Sosyo

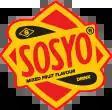

Sosyo is an Indian carbonated drink, produced and marketed mainly in the western and northern states of India; Gujarat, Maharashtra, Rajasthan, Uttar Pradesh and Madhya Pradesh. Sosyo is a mixture of grape and apple cider with some ingredients imported from Germany and Italy. Originating from Surat, it has since become a regional brand.